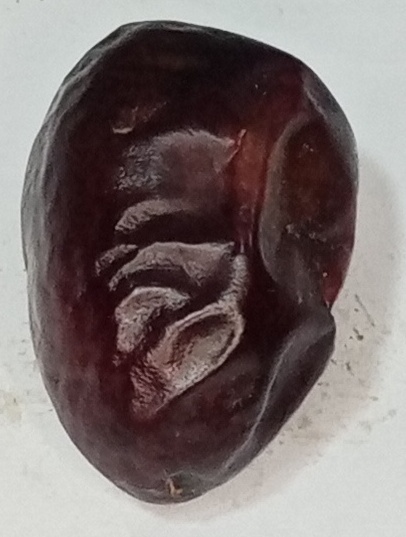
Variety: kupro
Size: large
Grade: grade-2